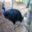
Label: bird